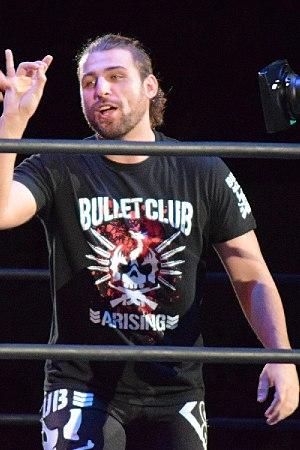
Chase Owens est un catcheur américain travaillant à la National Wrestling Alliance.
Le Bullet Club, parfois abrégé en BC, est un clan de catcheurs heel apparaissant principalement à la New Japan Pro Wrestling, une fédération de catch japonaise. Aux États-Unis, le groupe apparaît principalement à la Ring of Honor. Le Bullet Club reprend des gestes et mimiques de la New World Order et de la D-Generation X, deux clans très populaires fondés à la fin des années 1990. Ils reprennent particulièrement la gestuelle « turkish wolf » popularisée par la Kliq à la World Wrestling Entertainment, également reprise par la nWo à la World Championship Wrestling.